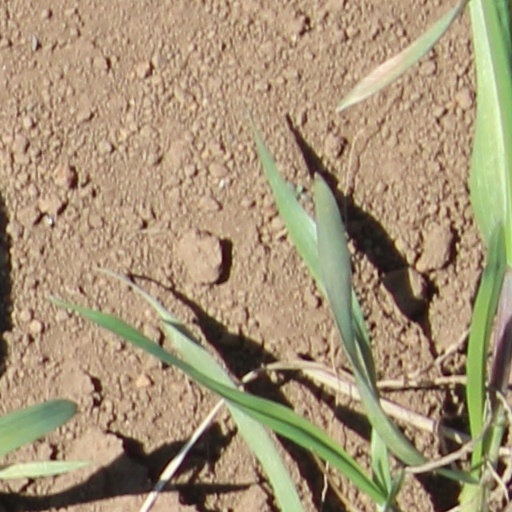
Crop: wheat